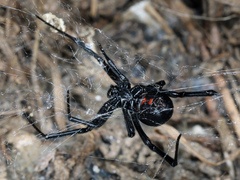
Species: Lactrodectus_hesperus